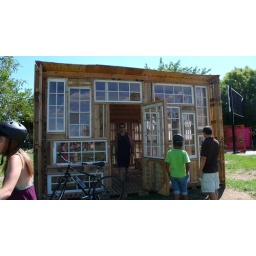
People in glass houses